Warneford Meadow

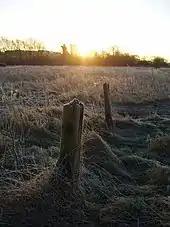
Two wooden posts in Warneford Meadow.

Warneford Meadow is an area of of natural grassland immediately south-east of the Warneford Hospital, in Headington, east Oxford, England. The Warneford Meadow is a wild space within urban Oxford. The area has been used by local residents as a public space for recreation for over 50 years.